2023 Overwatch League Grand Finals

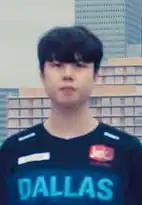
Houston tank player Lee "Fearless" Eui-seok

The Outlaws entered the Overwatch League in 2018 as one of its twelve founding franchises. Following a third-place finish in the 2022 playoffs, the Outlaws released the entirety of its roster, aside from damage player Oh "Pelican" Se-hyun. The team then picked up veterans to fill its roster, signing hitscan damage player Lee "Happy" Jung-woo, tank player Lee "Fearless" Eui-seok, and support players Kim "Shu" Jin-seo and Park "Viol2t" Min-ki. Just a week before the beginning of the preseason pro-am, the Outlaws picked up tank player Lee "Gargoyle" Beom-jun.